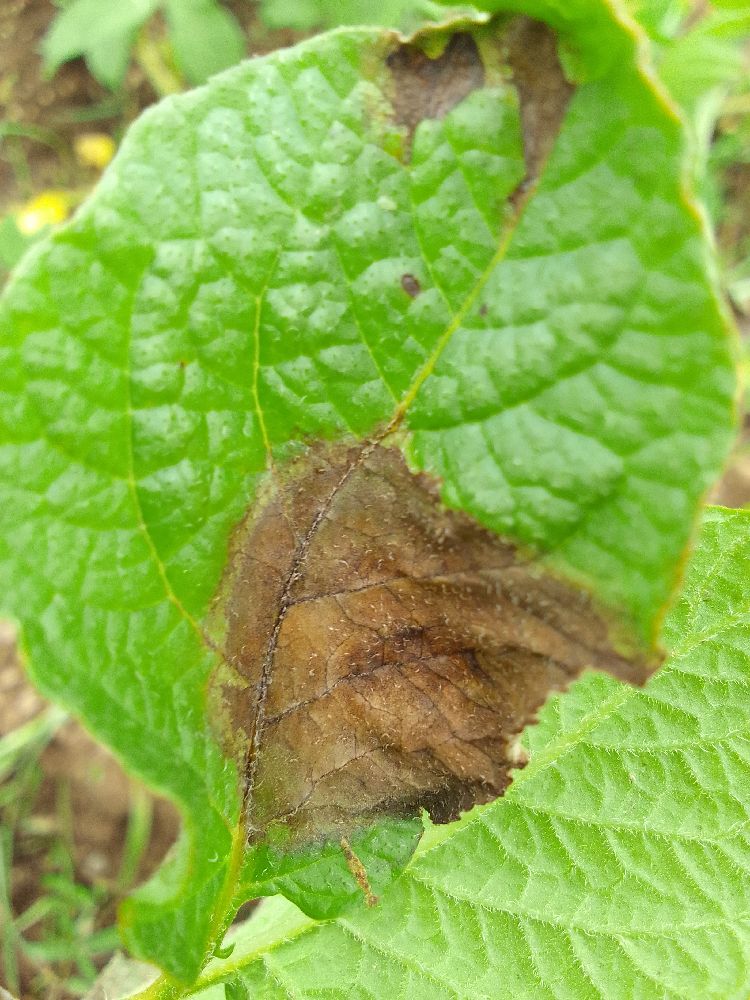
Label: Late blight